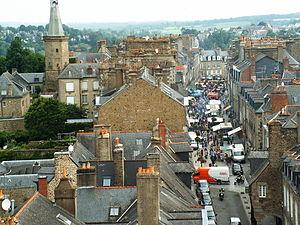
Marché Rue Nationale à Fougères (35) vu du clocher de l'église Saint-Léonard.Fougères - Blick von der Kirche St.Léonard auf den Markt
L'unité urbaine de Fougères est une unité urbaine française centrée sur Fougères, sous-préfecture d'Ille-et-Vilaine se situant au 4ᵉ rang départemental.
Fougères est une commune française sous-préfecture d'Ille-et-Vilaine, en région Bretagne.